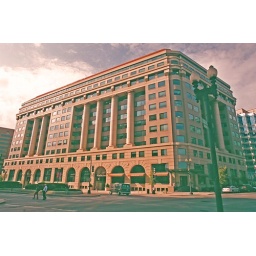
Modern office building in downtown DC. Photo processed with Photoshop Elements 6.